Civilian casualties in the war in Afghanistan (2001–2021)

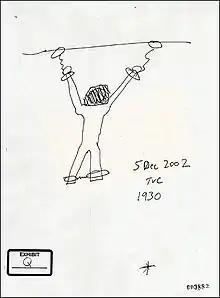
Sketch showing the Afghan Taxi driver Dilawar who was tortured and killed while In U.S. custody in 2002.

According to Marc W. Herold's extensive database, "Dossier on Civilian Victims of United States' Aerial Bombing", between 3,100 and 3,600 civilians were directly killed by U.S. Operation Enduring Freedom bombing and U.S. Special Forces attacks between October 7, 2001, and June 3, 2003. This estimate counts only "impact deaths" – deaths that occurred in the immediate aftermath of an explosion or shooting – and does not count deaths that occurred later as a result of injuries sustained, or deaths that occurred as an indirect consequence of the U.S. airstrikes and invasion.